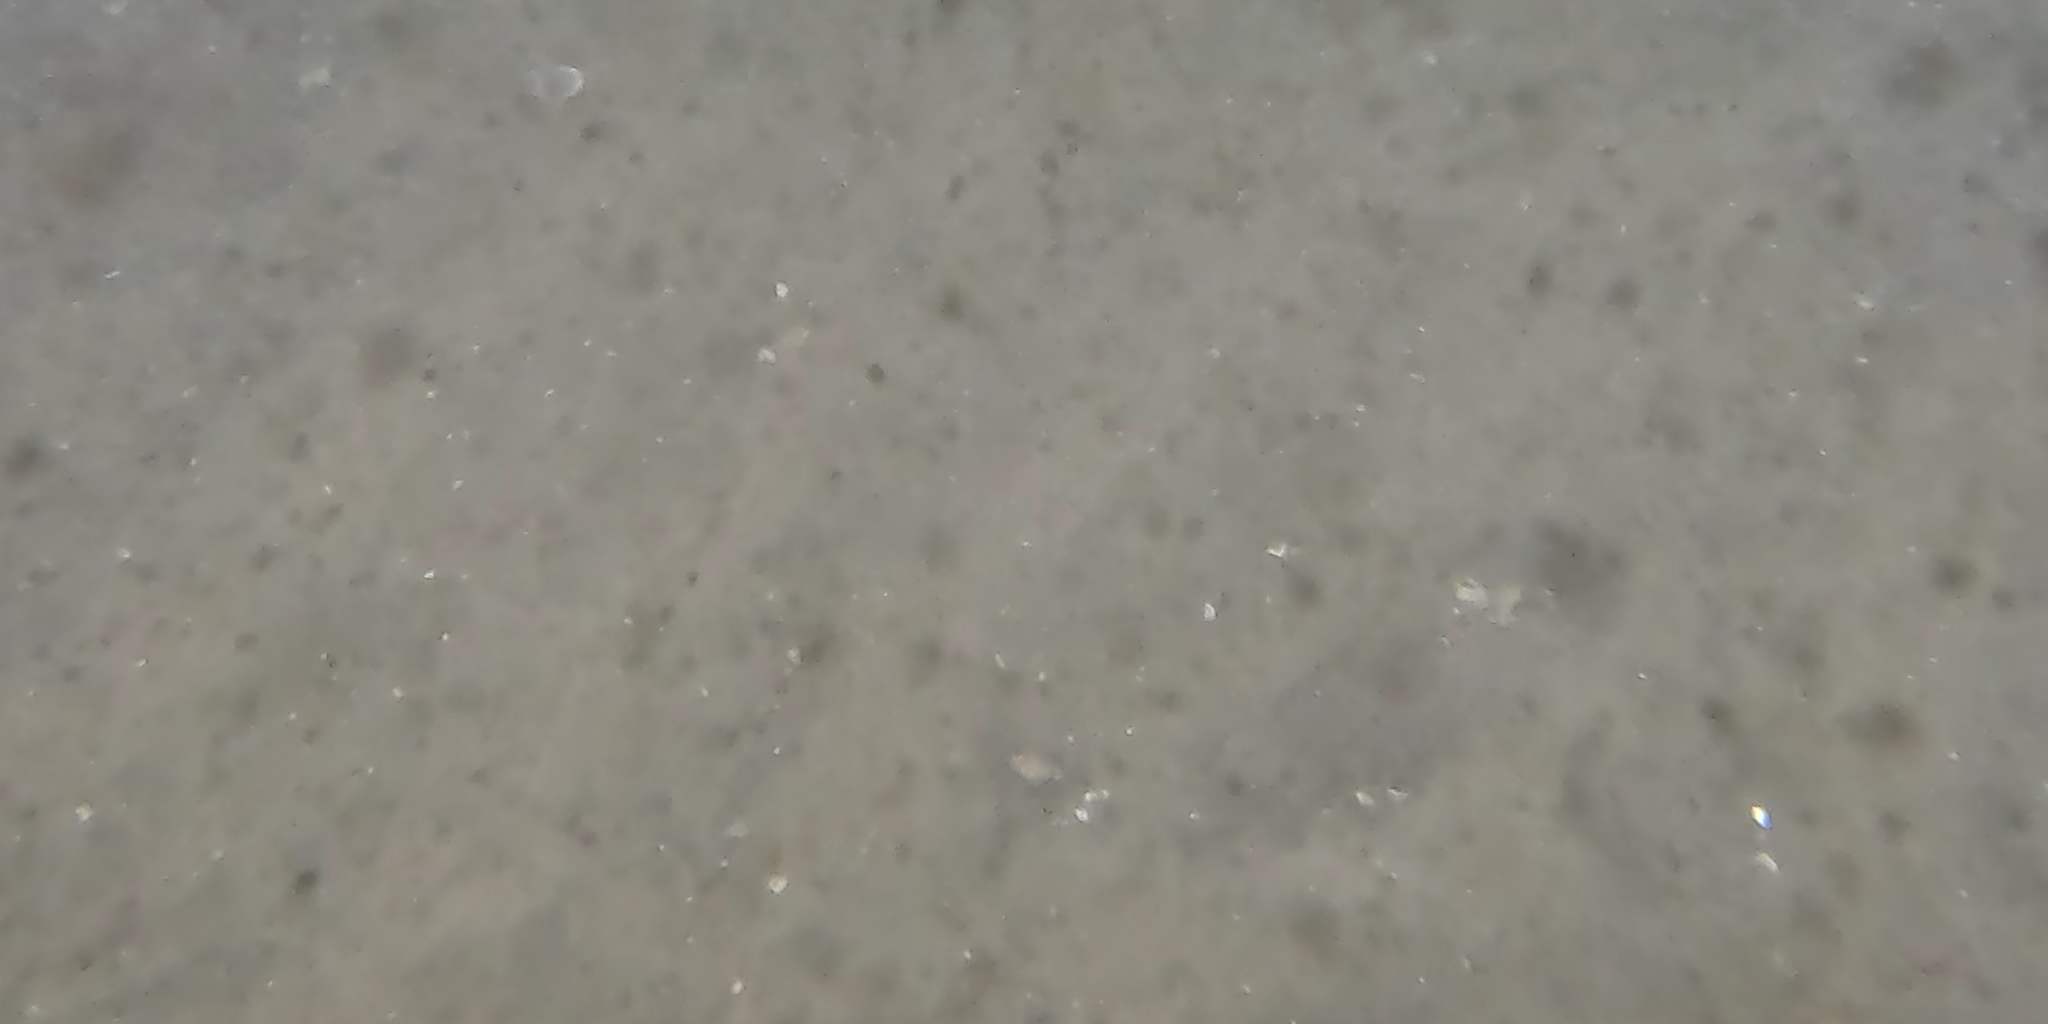
Seabed habitat: sand